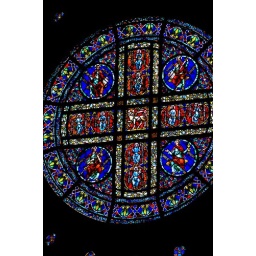
Stained glass window in St. Paul's Catherdral (Minnesota).